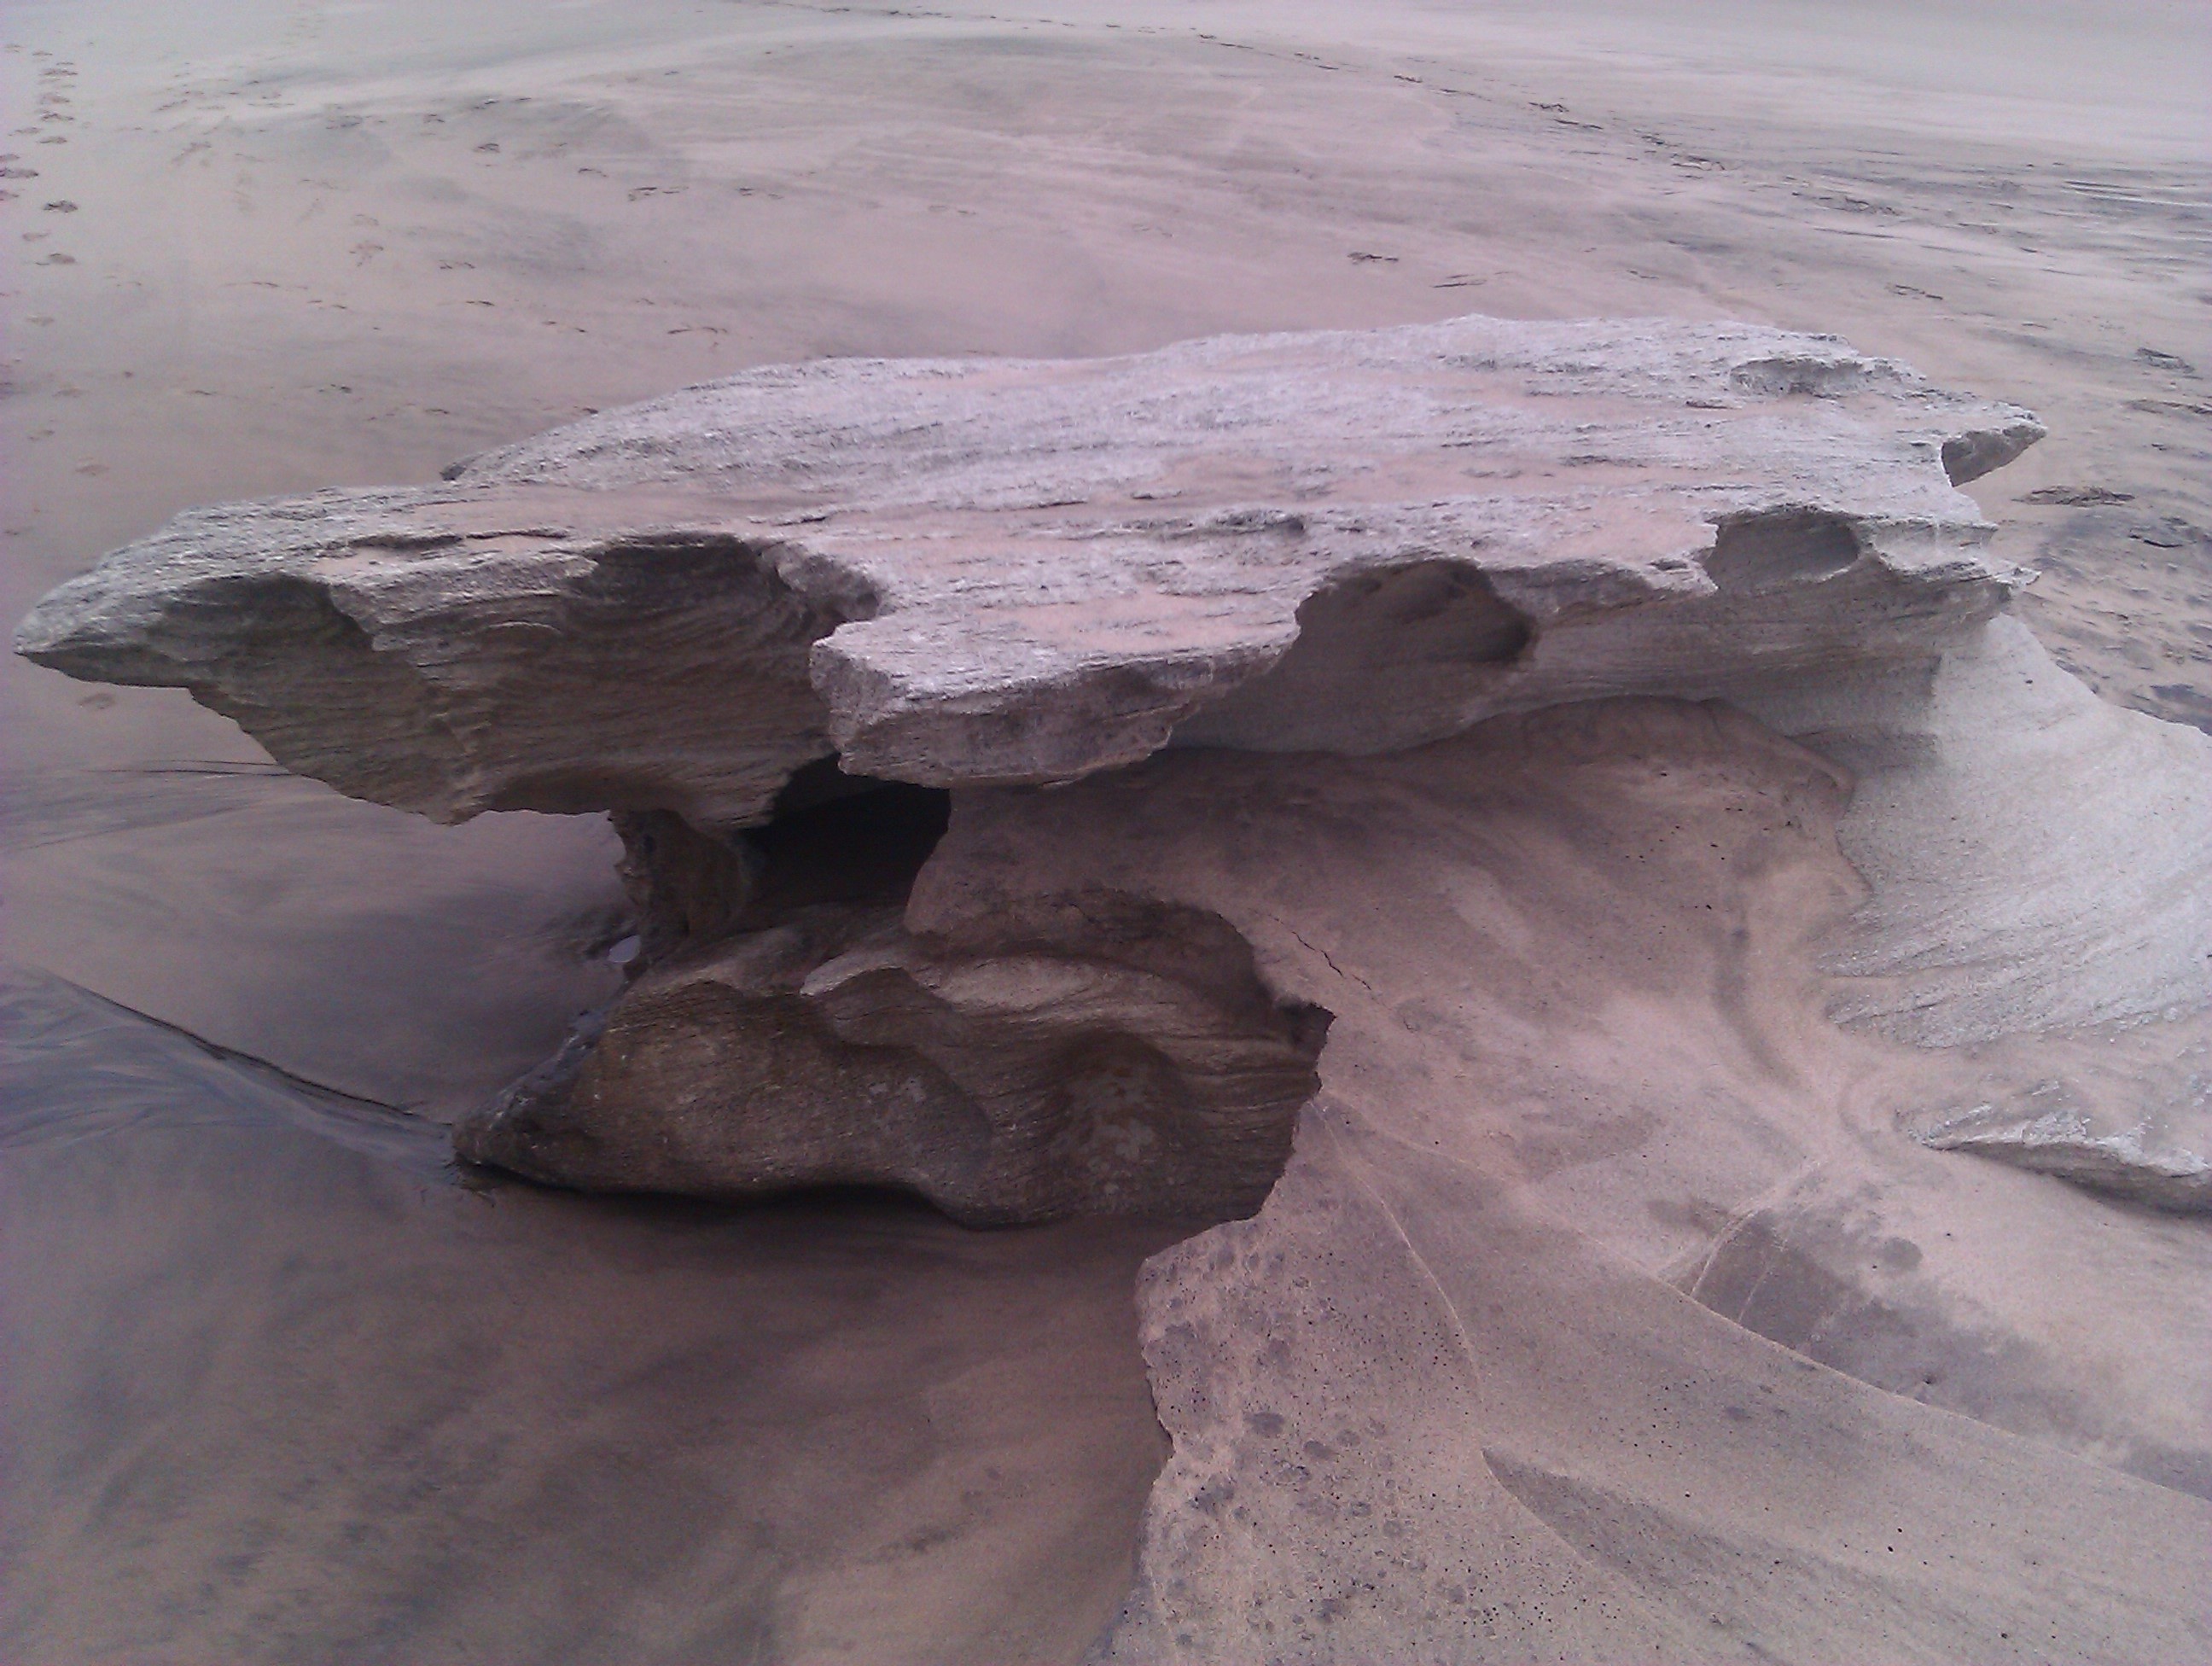
landscape, sea, coast, sand, rock, ocean, snow, shore, wave, formation, ice, reflection, terrain, material, geology, badlands, landform, natural environment